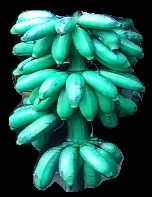
Variety: rasbale
Grade: grade3